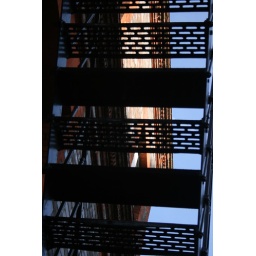
against a very blue sky